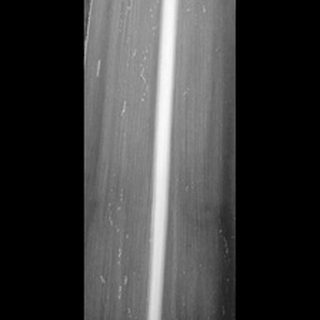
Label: sugarcane_mosaic